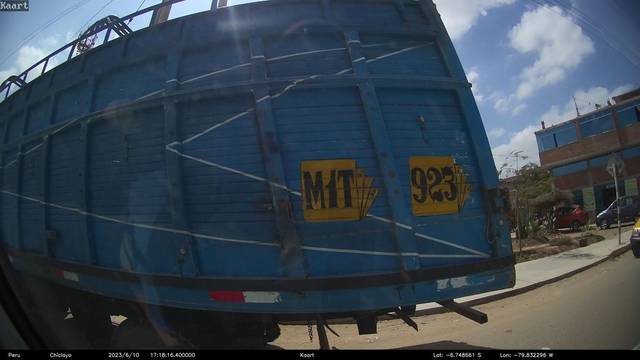
Region: Peru
Coordinates: -6.749, -79.832